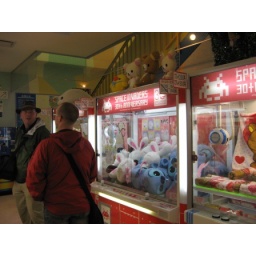
The boys are unsettled by all of the bright plastic eyes following them...